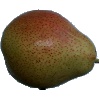
Label: pear_forelle